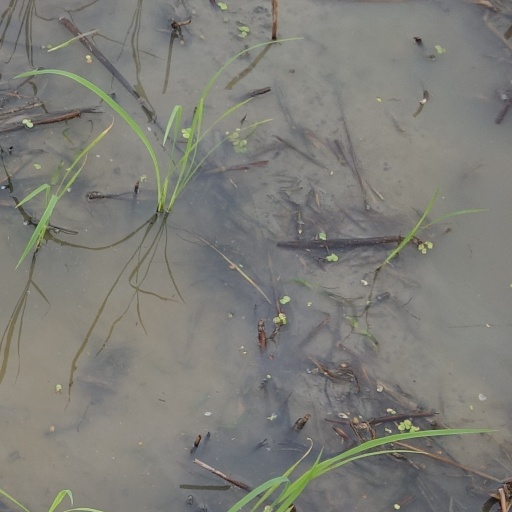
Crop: rice